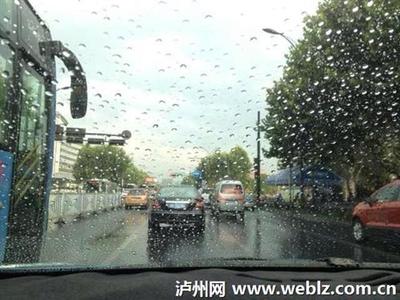
Weather: rain or strom